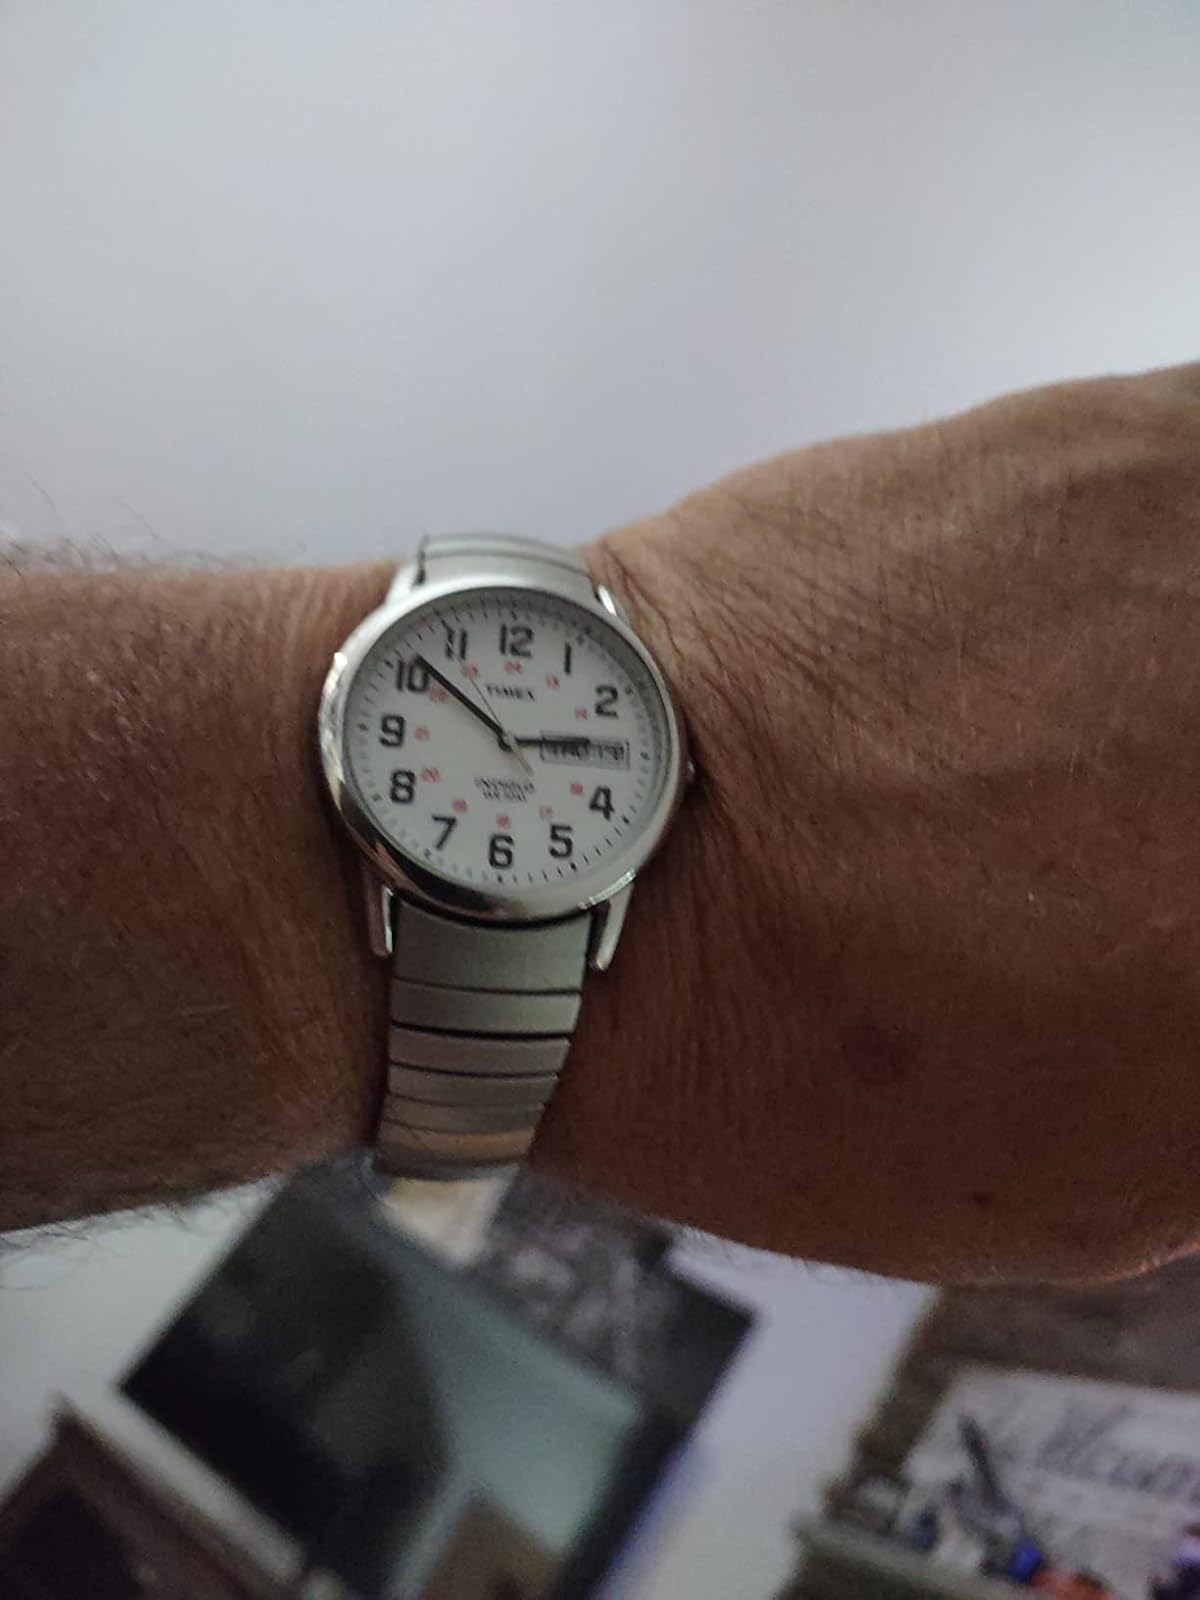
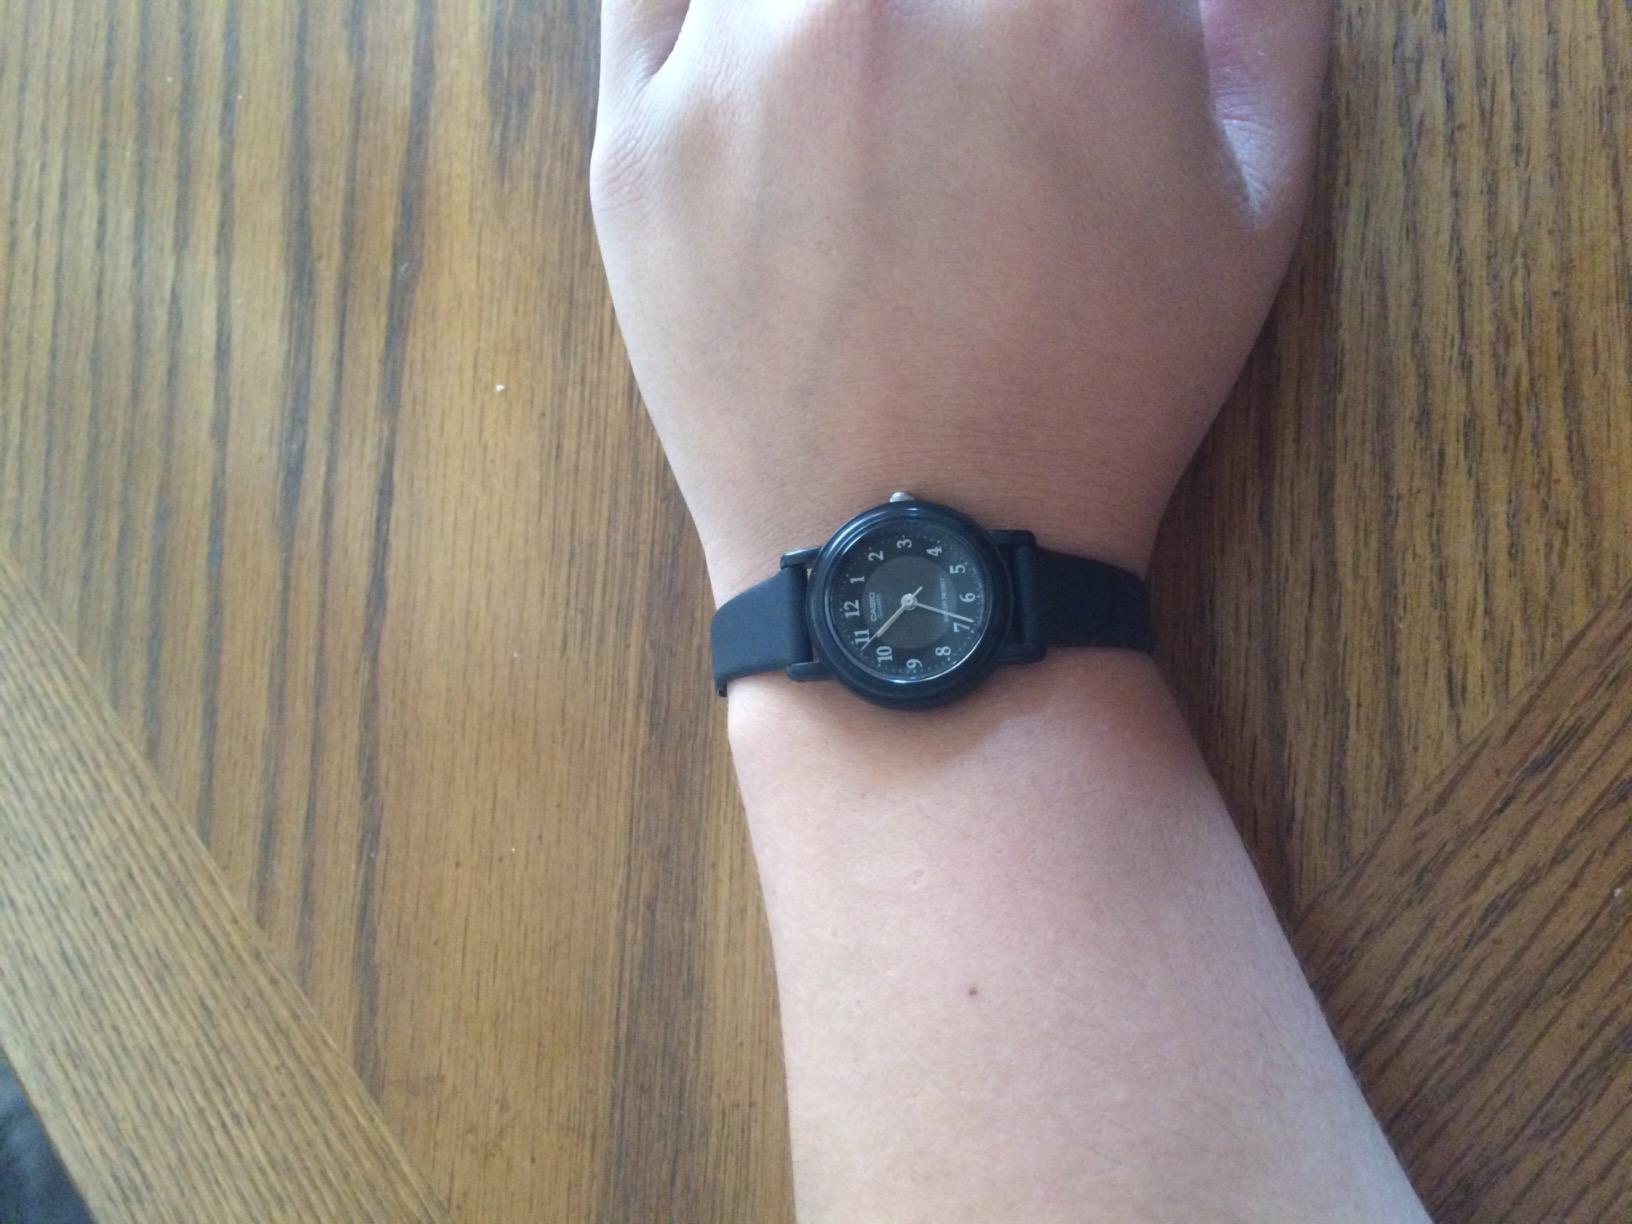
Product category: accessories_watch
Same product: no